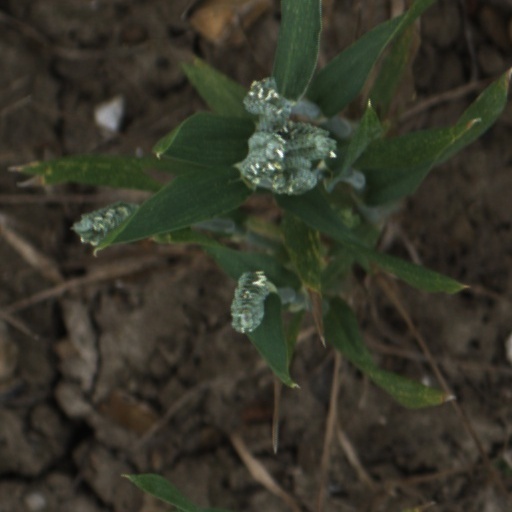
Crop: wheat